Eileen Collins

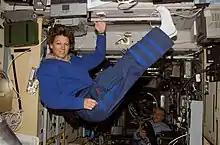
Floating in the "Zvezda" service module of the International Space Station while the Space Shuttle "Discovery" was docked

After the STS-84 mission, Collins had become the head of the Vehicle Systems Branch of the Astronaut Office, which she had renamed the Spacecraft Systems Branch, as the scope of its work now included the International Space Station (ISS) as well as the Space Shuttle. She relinquished this position on being assigned to command STS-93. After returning from that mission, she became the chief information officer at the Astronaut Office. In that role she automated the scheduling system, an initiative of the new Chief of the Astronaut Office, Charles Precourt. She then became the chief of the Space Shuttle Branch, remaining in this role until November 2000, when she left on maternity leave. On returning to work in January 2001, she became the chief of the Safety Branch, replacing Rick Husband, who left to command the STS-107 mission. In turn, Collins handed over the position to Dom Gorie when she was assigned to command STS-114 in late 2001.